Julianna Géczy

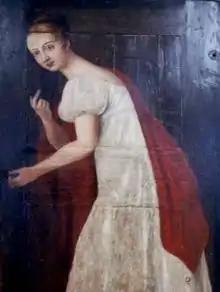
Painting of a lady with keys on the gates of the fortress of Levoča, thought to depict Géczy inviting in the imperial army. It is exhibited in the Museum of Fine Arts in Budapest.

Géczy went to Pozsony (present day Bratislava, Slovakia), where the Diet of Hungary was held, and told Palatine János Pálffy about the letters, who asked her to give them to him. However, there were news that Rákóczi returned from Poland, and Géczy became scared that he would take revenge on her for the betrayal. She also feared that the Viennese court would arrest her father for his involvement. She burned the letters and fled Pozsony, but while on her way, she wrote to Palatine Pálffy, telling him that she had burned the letters. Pálffy had Géczy arrested, and imprisoned her in the Castle of Vöröskő. She barely had time to warn her father and husband, and Zsigmond Géczy fled the country.